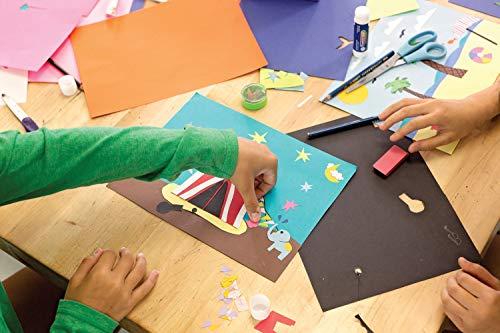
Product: SunWorks Construction Paper, Magenta, 12" x 18", 100 Sheets
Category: Arts, Crafts & Sewing | Crafting | Paper & Paper Crafts | Paper | Construction Paper
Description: SunWorks Construction Paper by Pacon, the 1 Teacher Approved Brand.
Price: $6.19
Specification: ASIN:B001FQMJFW|ShippingWeight:2.85pounds(Viewshippingratesandpolicies)|DateFirstAvailable:October28,2008